Mayoralty of Thomas Menino

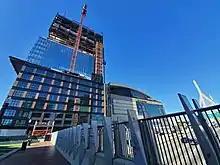
Menino was involved in providing millions of dollars in tax breaks for the development of a complex of high-rise towers surrounding the TD Garden arena

's site in Downtown Crossing into a 39-floor tower. This was fast-tracked by the Boston Redevelopment Authority in 2007 but halted during the Great Recession. This site still sat vacant, as a result of the failure of this faltered project. It later became home to the Millennium Tower.